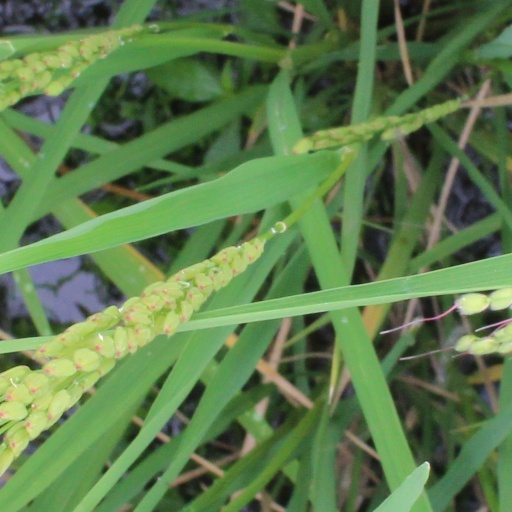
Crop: rice